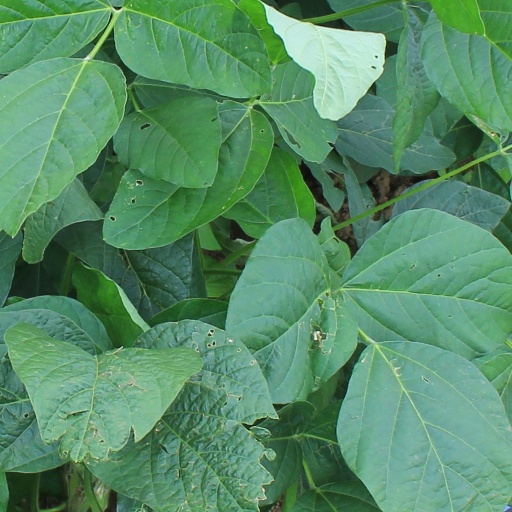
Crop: soybean